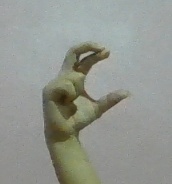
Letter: thal